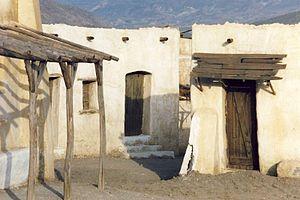
Fort Bravo, anciennement Texas Hollywood, situé à Tabernas dans le désert de Tabernas en Espagne, est l'un des trois villages-décors de western encore debout et le seul toujours en activité pour le cinéma.
Le Bon, la Brute et le Truand est un film germano-hispano-italien réalisé par Sergio Leone et sorti en 1966. Parmi les plus célèbres westerns de l'histoire du cinéma, il est considéré comme la quintessence du style « western spaghetti ».